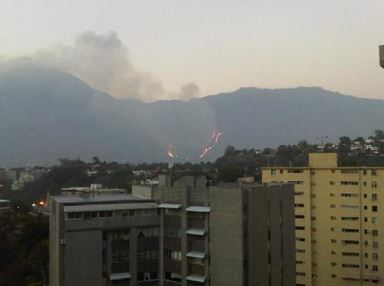
Fire: yes
Smoke: yes